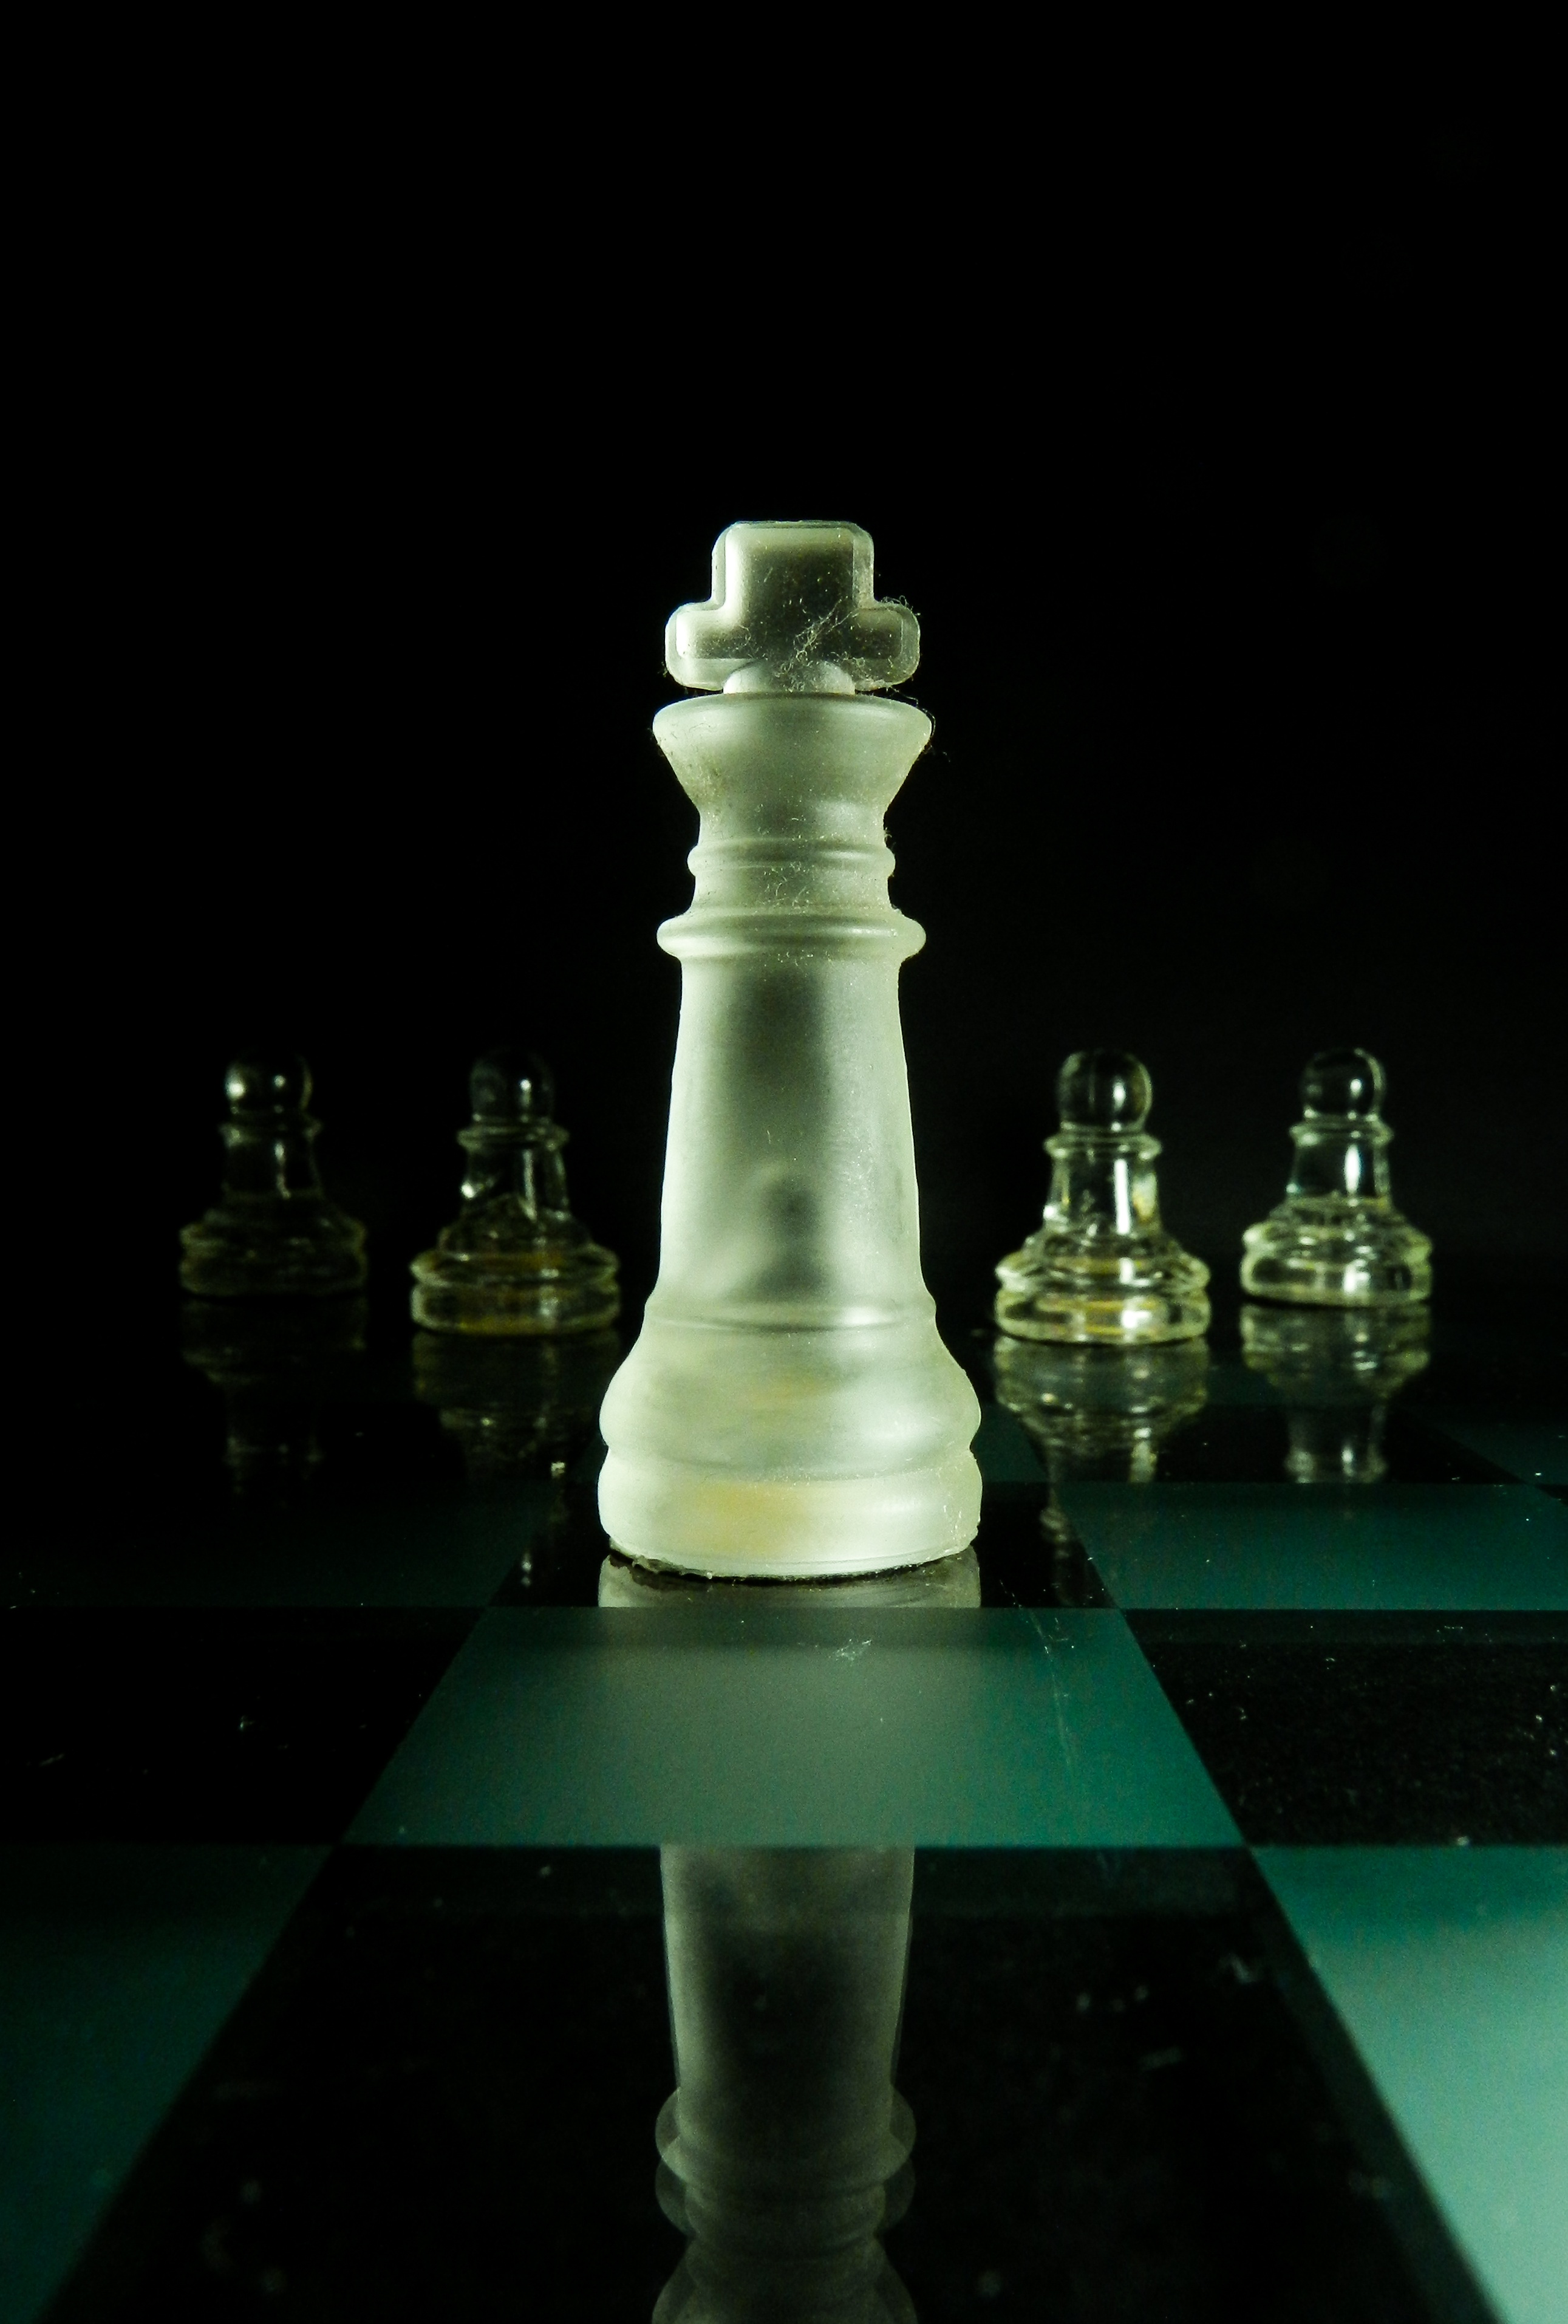
white, game, recreation, color, board game, king, sports, chess, pawn, chessboard, parts, games, chess board, pawns, indoor games and sports, tabletop game